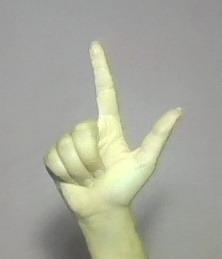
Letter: laam